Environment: real
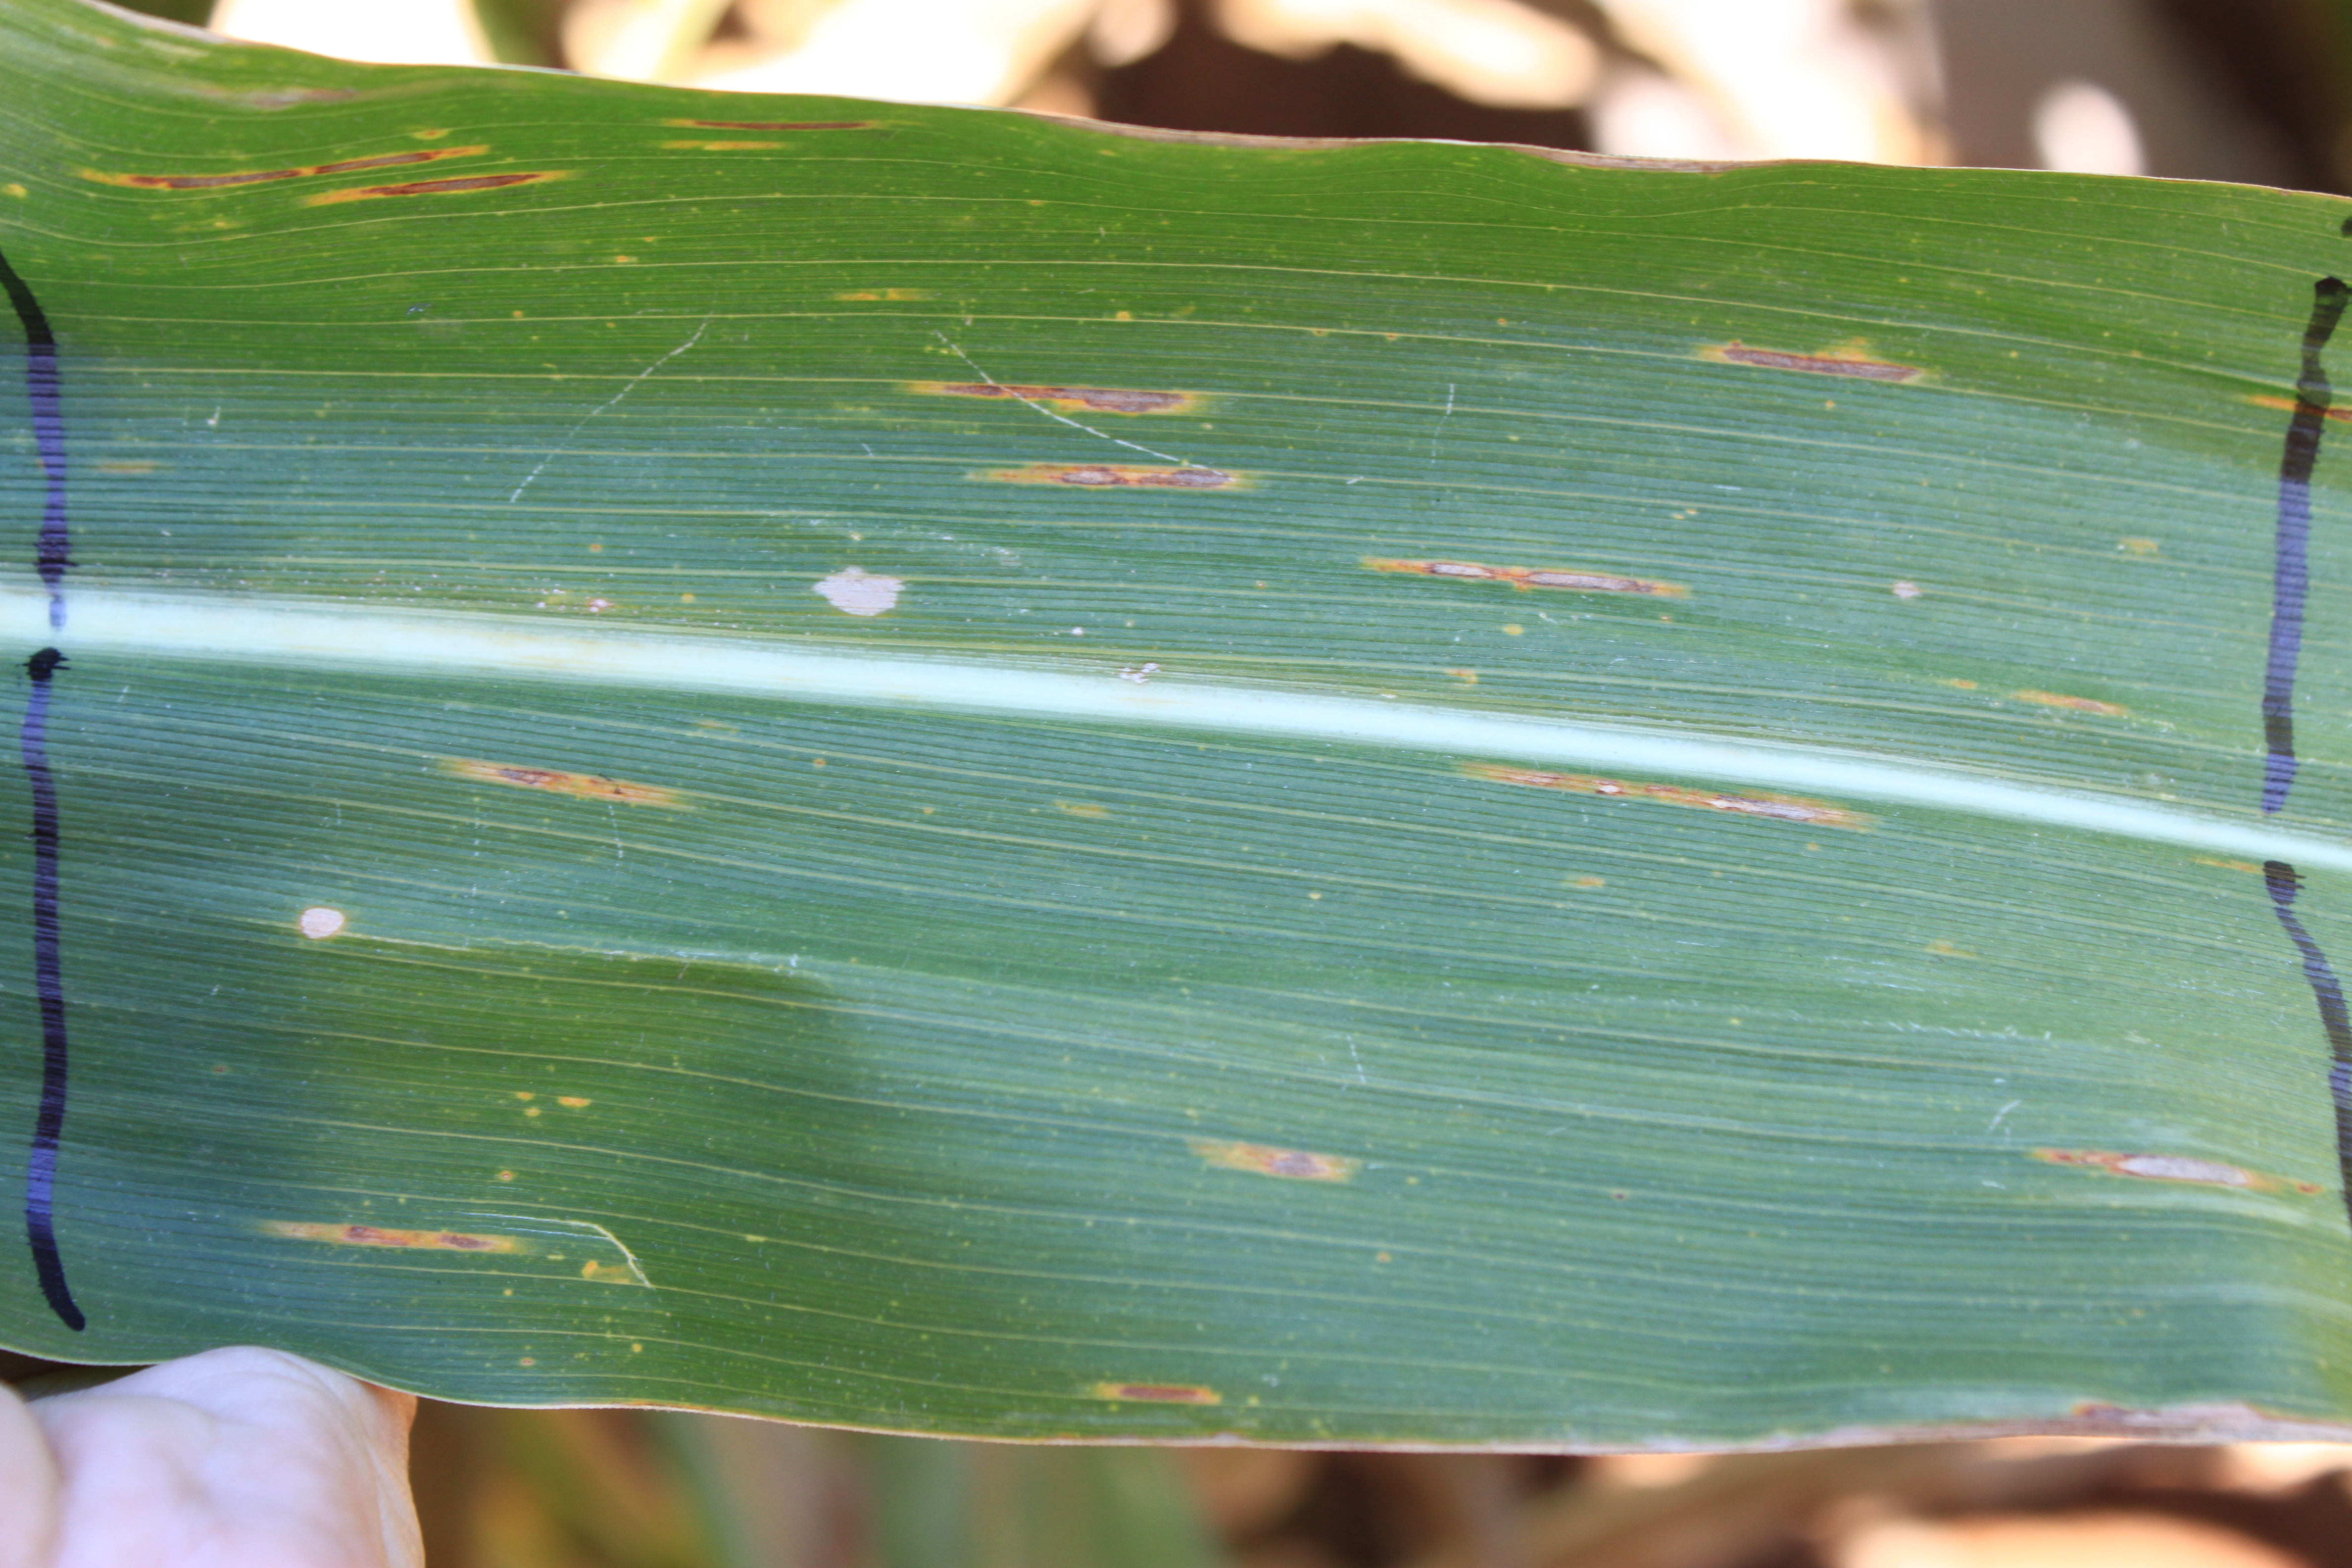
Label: gray_leaf_spot